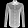
Label: Shirt